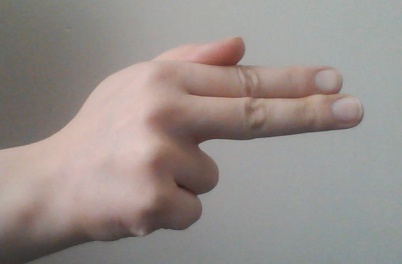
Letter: ghain